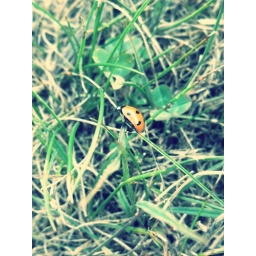
I loved how the ladybird decided to land on the green patch of grass that was surrounded by the dead.